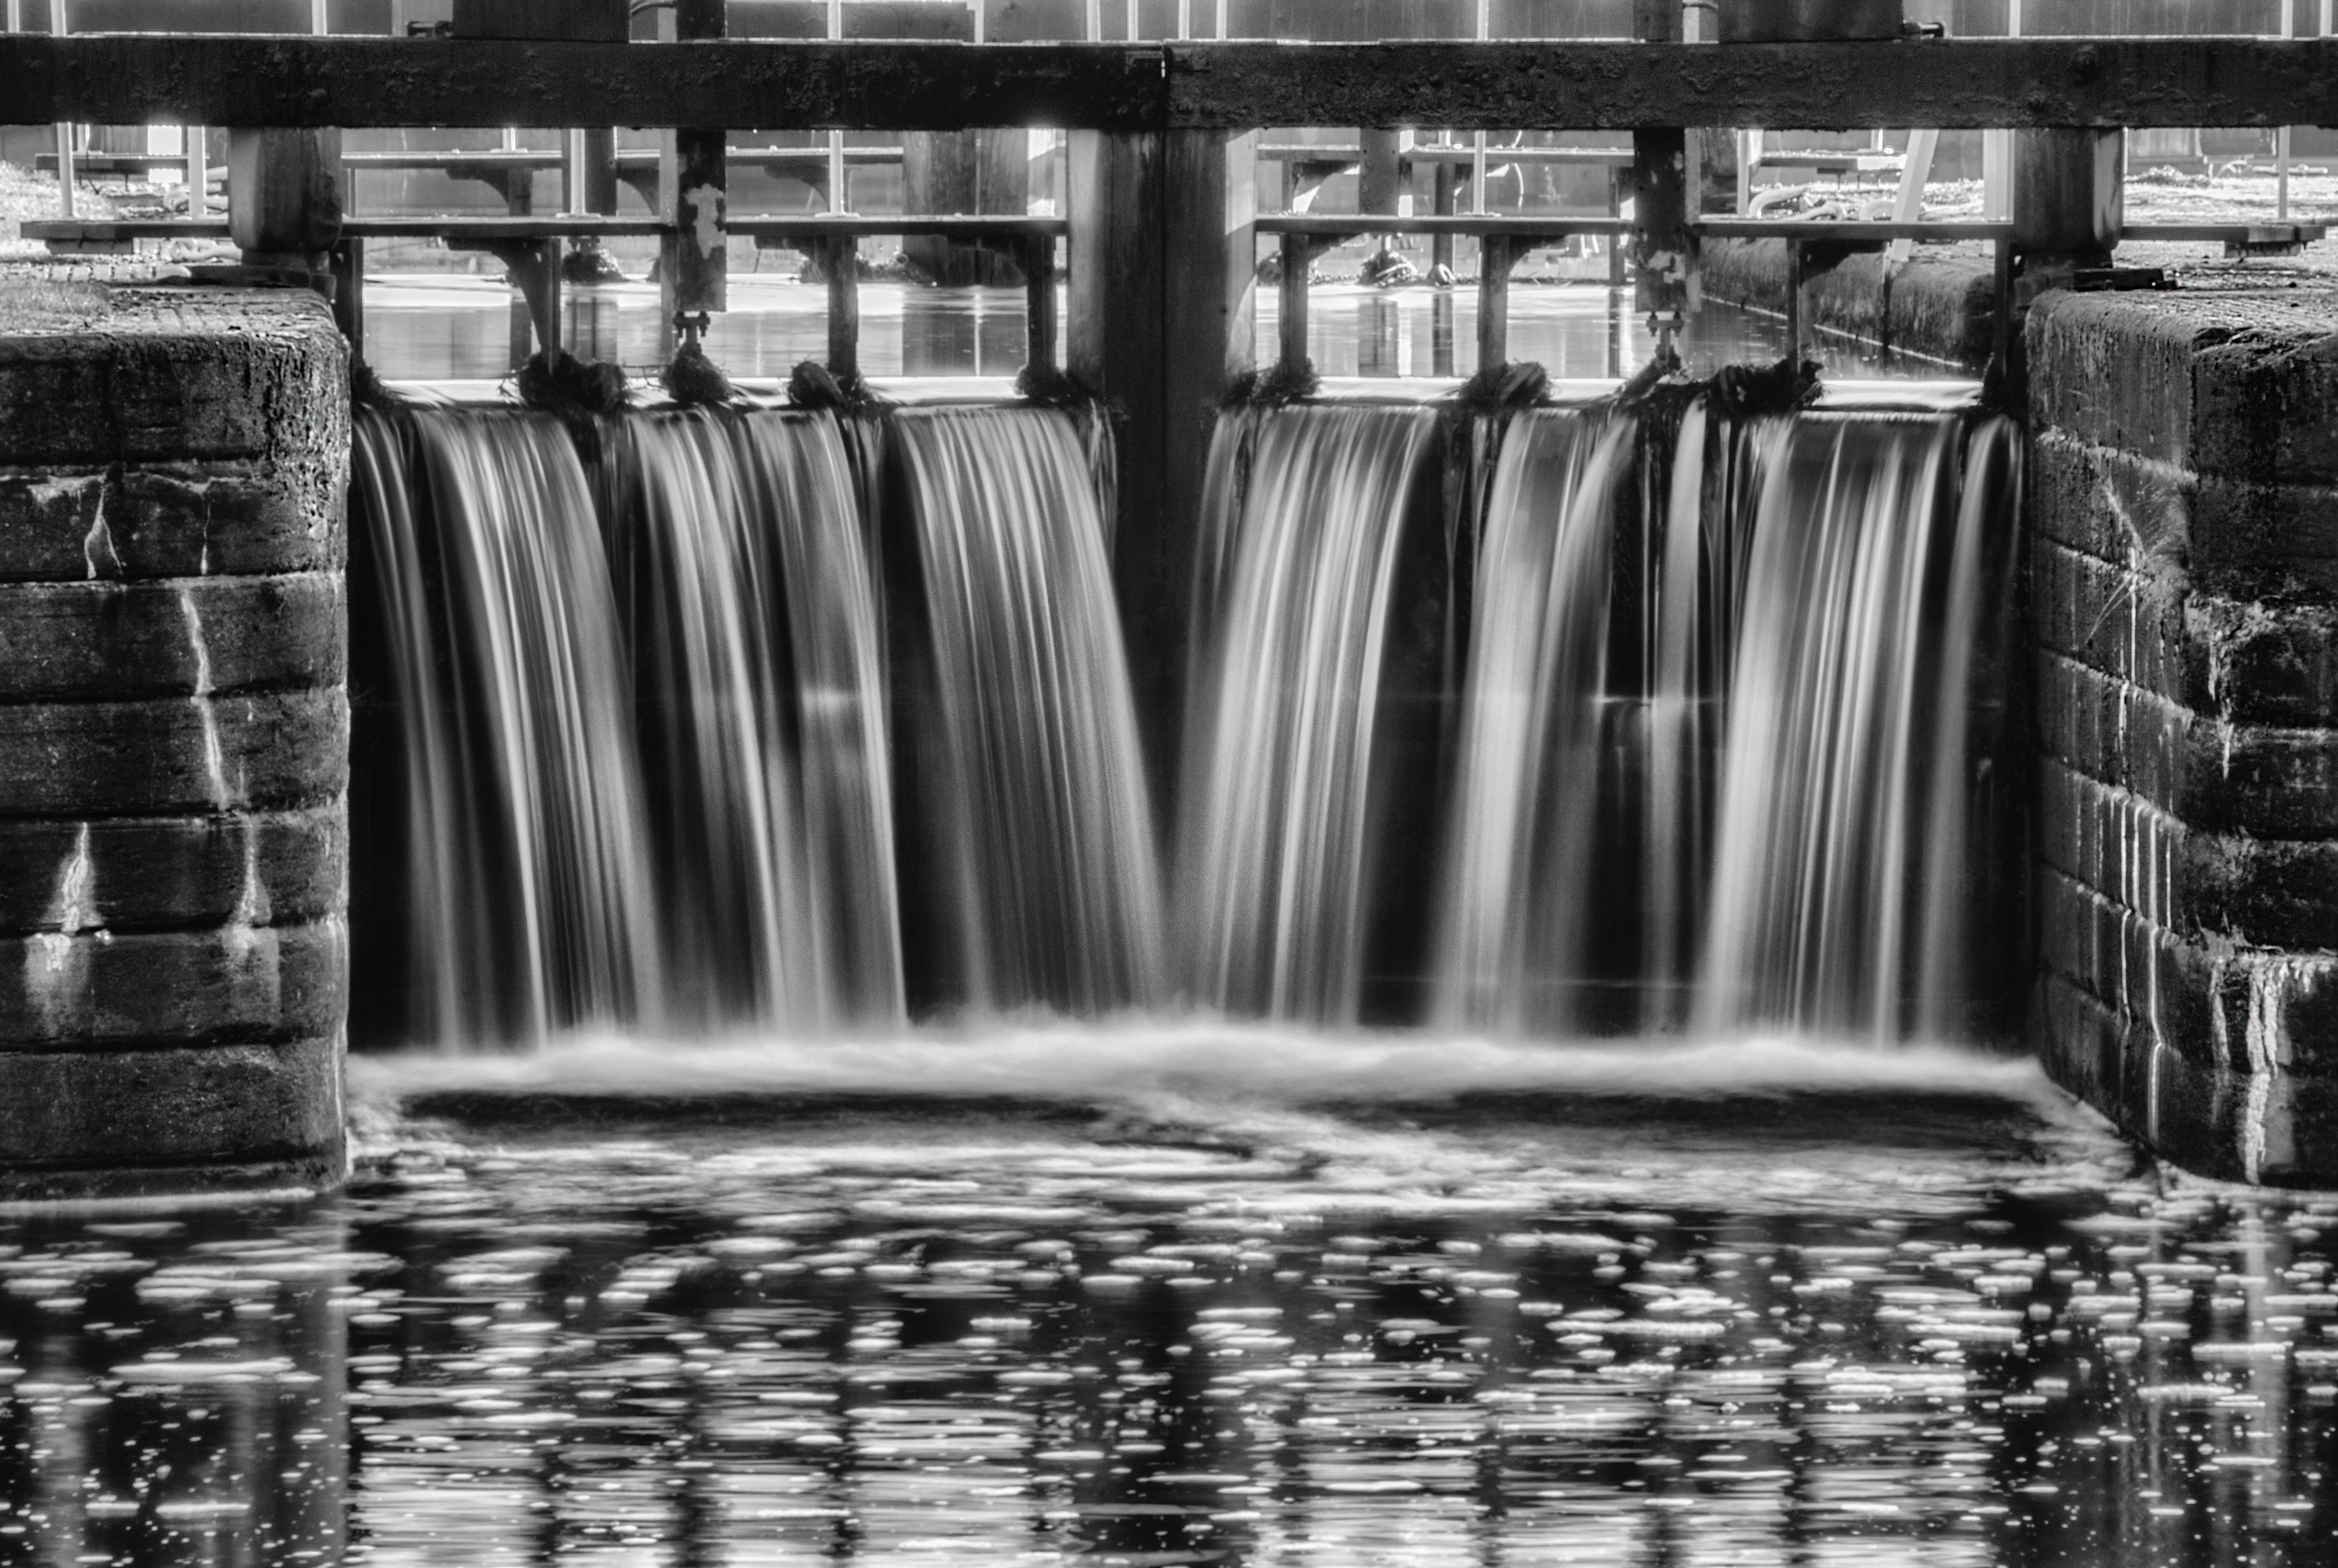
water, black and white, photography, canal, monochrome, bowling, scotland, lock, water feature, riverclyde, clyde, forthandclydecanal, lock39, urban area, monochrome photography